Martin Richard Flor

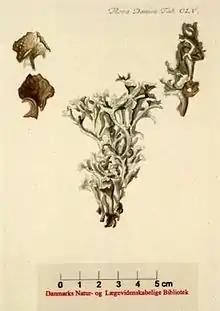
Engraving from the botanical work Flora Danica

Soon after graduation, Flor was selected for a newly created post in natural history at Christiania Cathedral School (now the Oslo Cathedral School), becoming Norway’s first dedicated natural‑science teacher. He later taught at the Military Academy, helped establish the Christiania Burgher School and conducted popular Sunday school classes. A staunch advocate of hands‑on learning, he led numerous botanical excursions—often held on Sundays—much to the displeasure of some colleagues and ecclesiastical authorities. In 1806 Flor took charge of the Paléhagen garden at Bjørvika, bequeathed to the school by chamberlain Bernt Anker, and maintained it as Norway's first public botanical garden (and the country’s first school garden) until the state assumed control in 1815. Throughout this period he collaborated with friends such as Christen Smith and Jens Wilken Hornemann, sowing some 258 species in 1813 alone. In April 1813 he received from forest‑inspector Nicolai Hersleb Ramm a detailed account of Norway’s first known lithopedion (a ten‑year 'stone baby') from Kvikne, which Flor preserved in his papers.